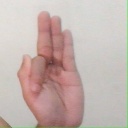
अक्षर: फ